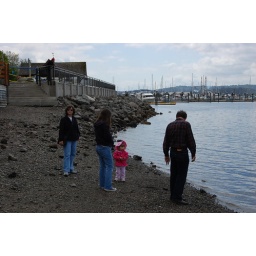
Throwing rocks in the water again.